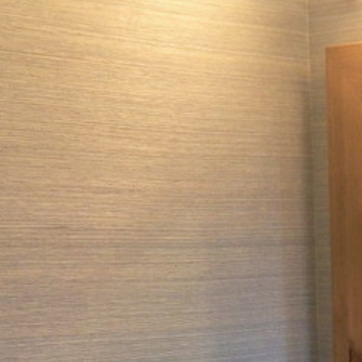
Material: wallpaper